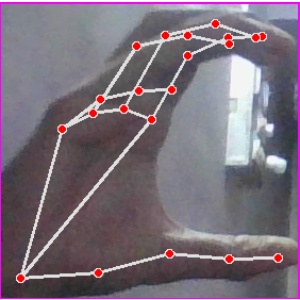
अक्षर: ऋ